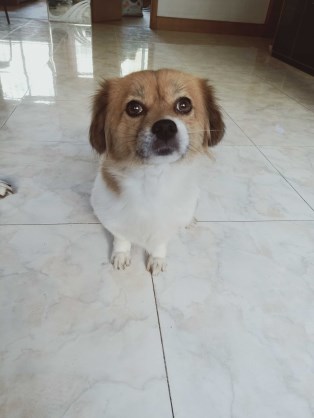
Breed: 3336-n000121-chinese_rural_dog